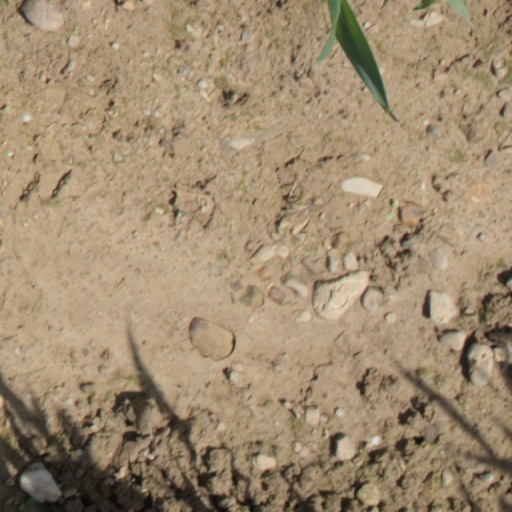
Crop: wheat